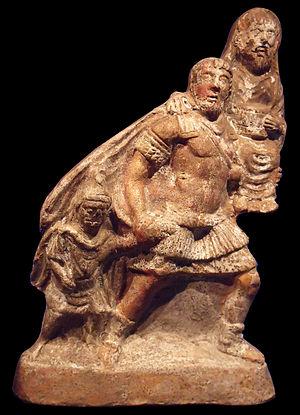
Énée fuyant Troie avec son père Anchise sur les épaules et tenant Ascagne par la main.
L'Influence de l'art grec hellénistique sur l'art de la Rome antique permet de juger de l'originalité de l'art romain. La question « y a-t-il un art romain ? » a un sens dès l'Antiquité et singulièrement à partir du IIᵉ siècle av. J.-C., au moment où les légions romaines pénètrent en Grèce et dans les royaumes hellénistiques d'Asie mineure. Elle émerge à partir de la deuxième guerre punique et la prise des villes grecques d'Italie du Sud. En -168, le consul Paul Émile vainc Persée de Macédoine à la bataille de Pydna; son triomphe, qui dure trois jours, fera défiler dans Rome un nombre considérable d'œuvres grecques. En -146 le consul Lucius Mummius prend Corinthe et la met à sac. En -133, le roi de Pergame Attale III lègue son riche royaume à Rome.